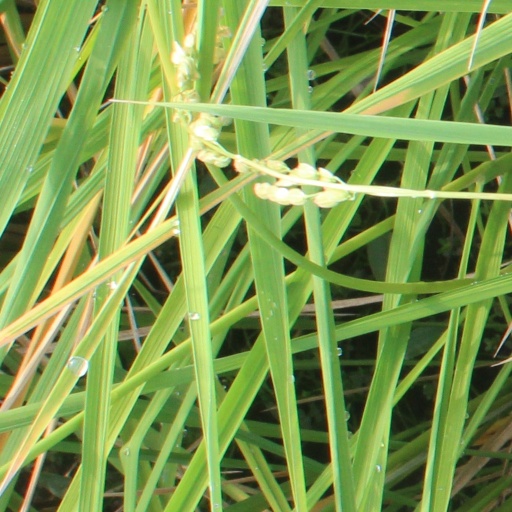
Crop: rice